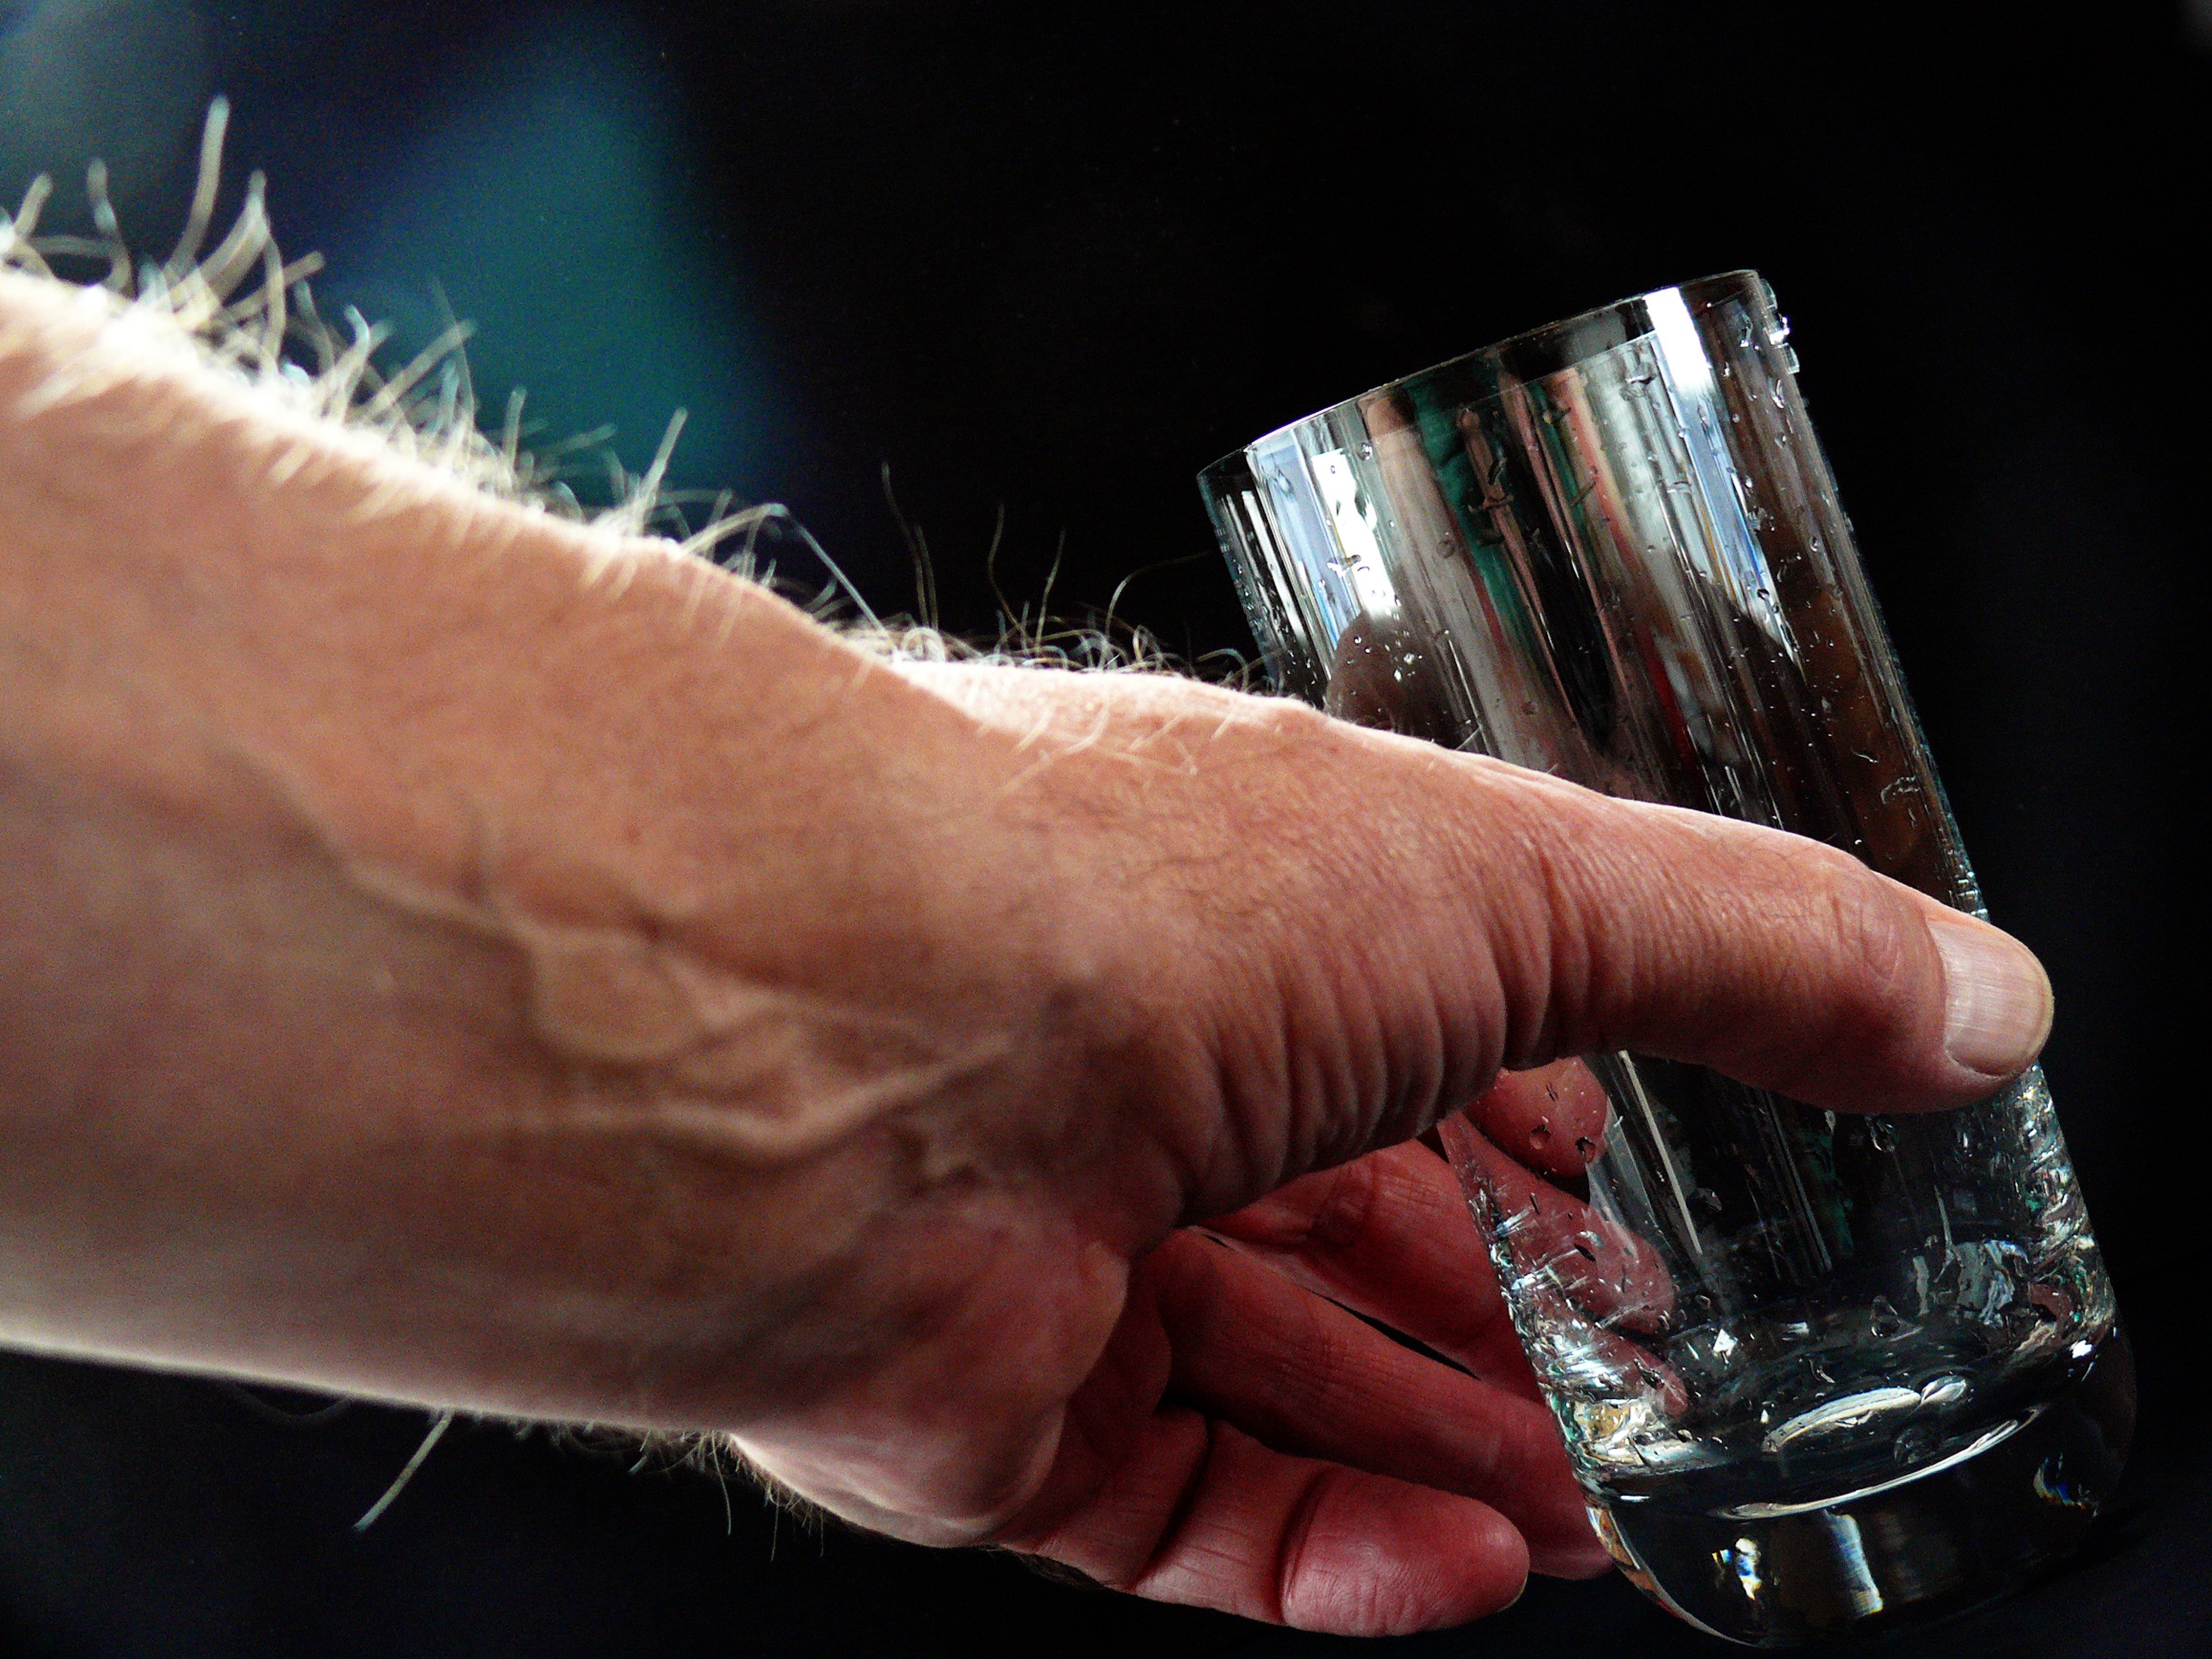
hand, water, light, glass, wet, finger, shadow, drink, alcohol, beaker, close up, mineral water, switzerland, thirst, soda, h2o, blue gold, light blue, water glass, bottled water, sparkling water, the wet element, mineral mineral, source of life, seltzer seltzer water, soda water